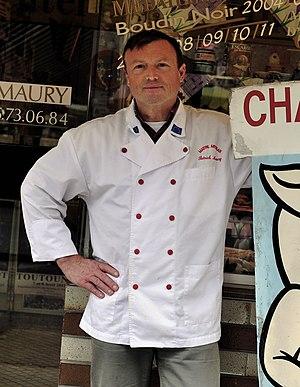
Patrick Maury devant sa petite charcuterie réputée du centre de Troyes (photographié en 2012). Il rappelle volontiers ses innombrables titres nationaux et internationaux, d'ailleurs signalés sur sa vitrine et rappelés par des bien des trophées. Proclamé ""roi de l'andouillette artisanale aux chaudins de porc"" par l'auteur et chroniqueur gastronomique Gilles Pudlowski, notamment sur son blog Les pieds dans le plat (14 mai 2011), il a été l'une des vedettes de l'émission télévisée Ici et pas ailleurs le 17 janvier 2016."
L'andouillette dite « de Troyes » est une spécialité culinaire française, particulièrement revendiquée à Troyes et dans l'Aube, qui est élaborée en diverses régions, exclusivement, de nos jours, avec des éléments du porc. Sous certaines réserves touchant essentiellement à la localisation, elle peut être dénommée « Véritable » andouillette de Troyes, les charcutiers artisans et industriels élaborant dans le périmètre concerné n'ayant pas souhaité ou pu entreprendre une démarche collective en vue de l'obtention d'une indication géographique protégée.